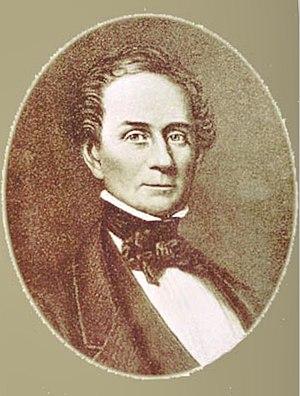
Liste des Gouverneurs de Louisiane depuis son entrée dans les États-Unis en 1803.
Henry Johnson, né le 14 septembre 1783 et mort le 4 septembre 1864, gouverneur de la Louisiane du 13 décembre 1824 au 15 décembre 1828, Républicain-démocrate.